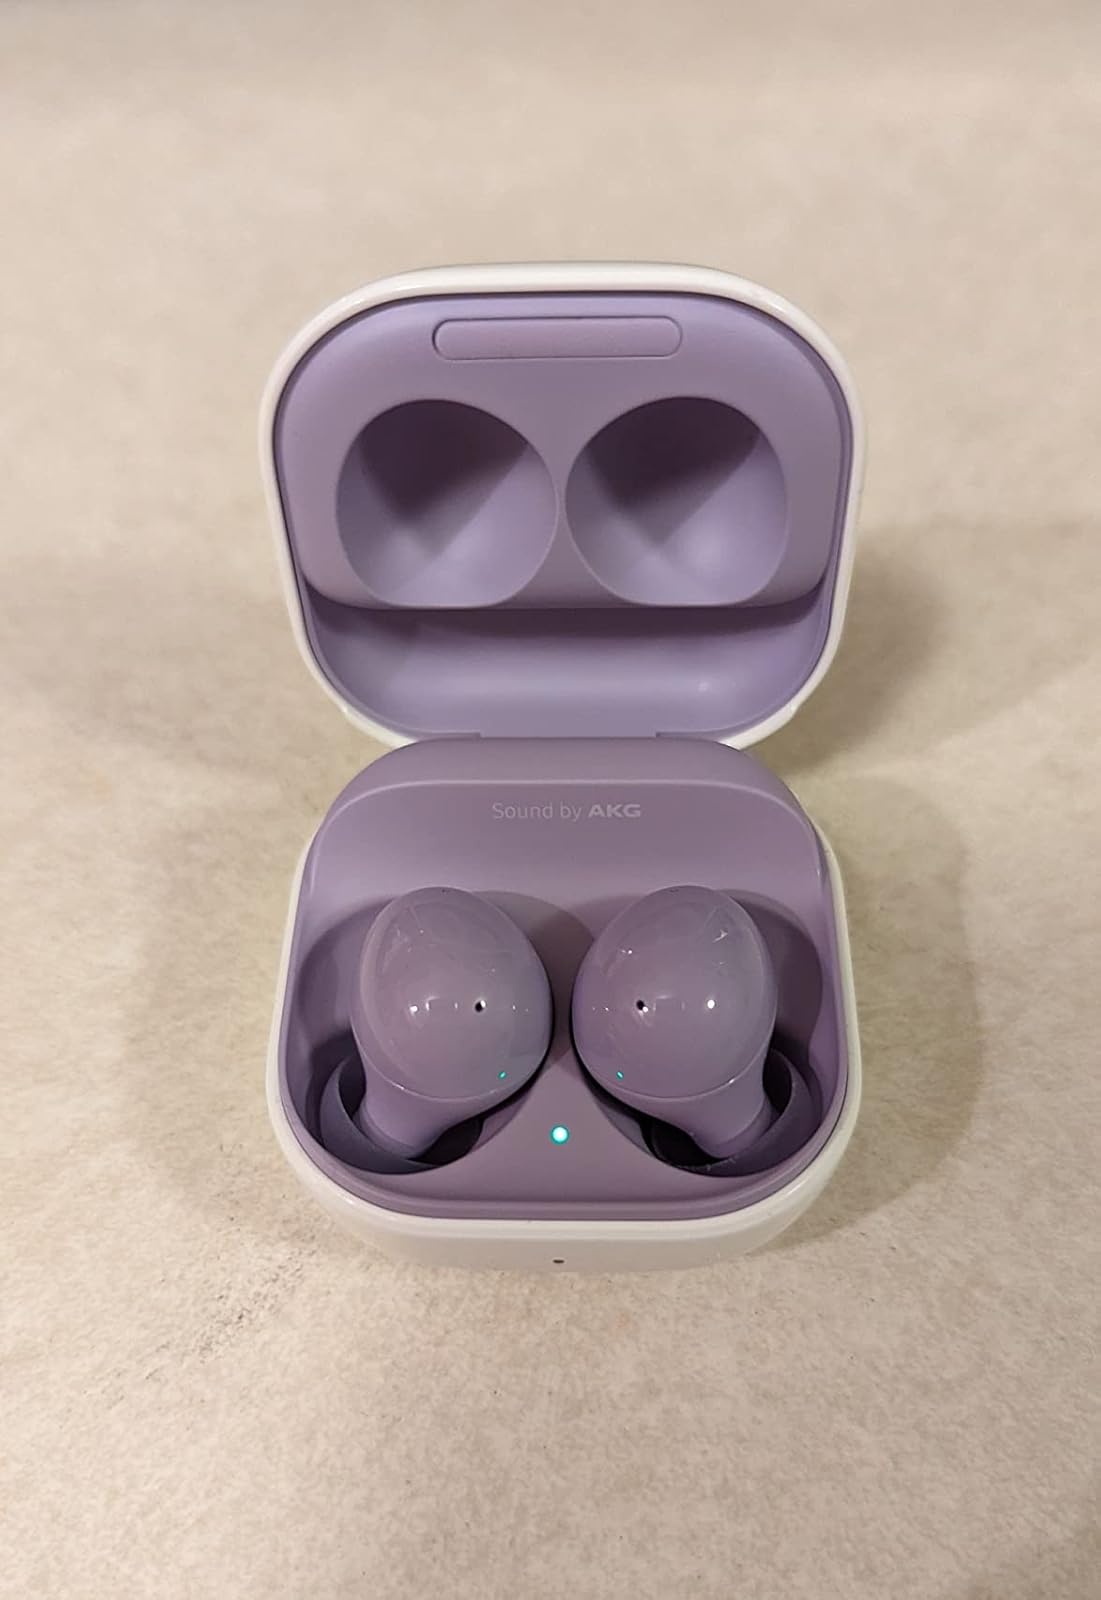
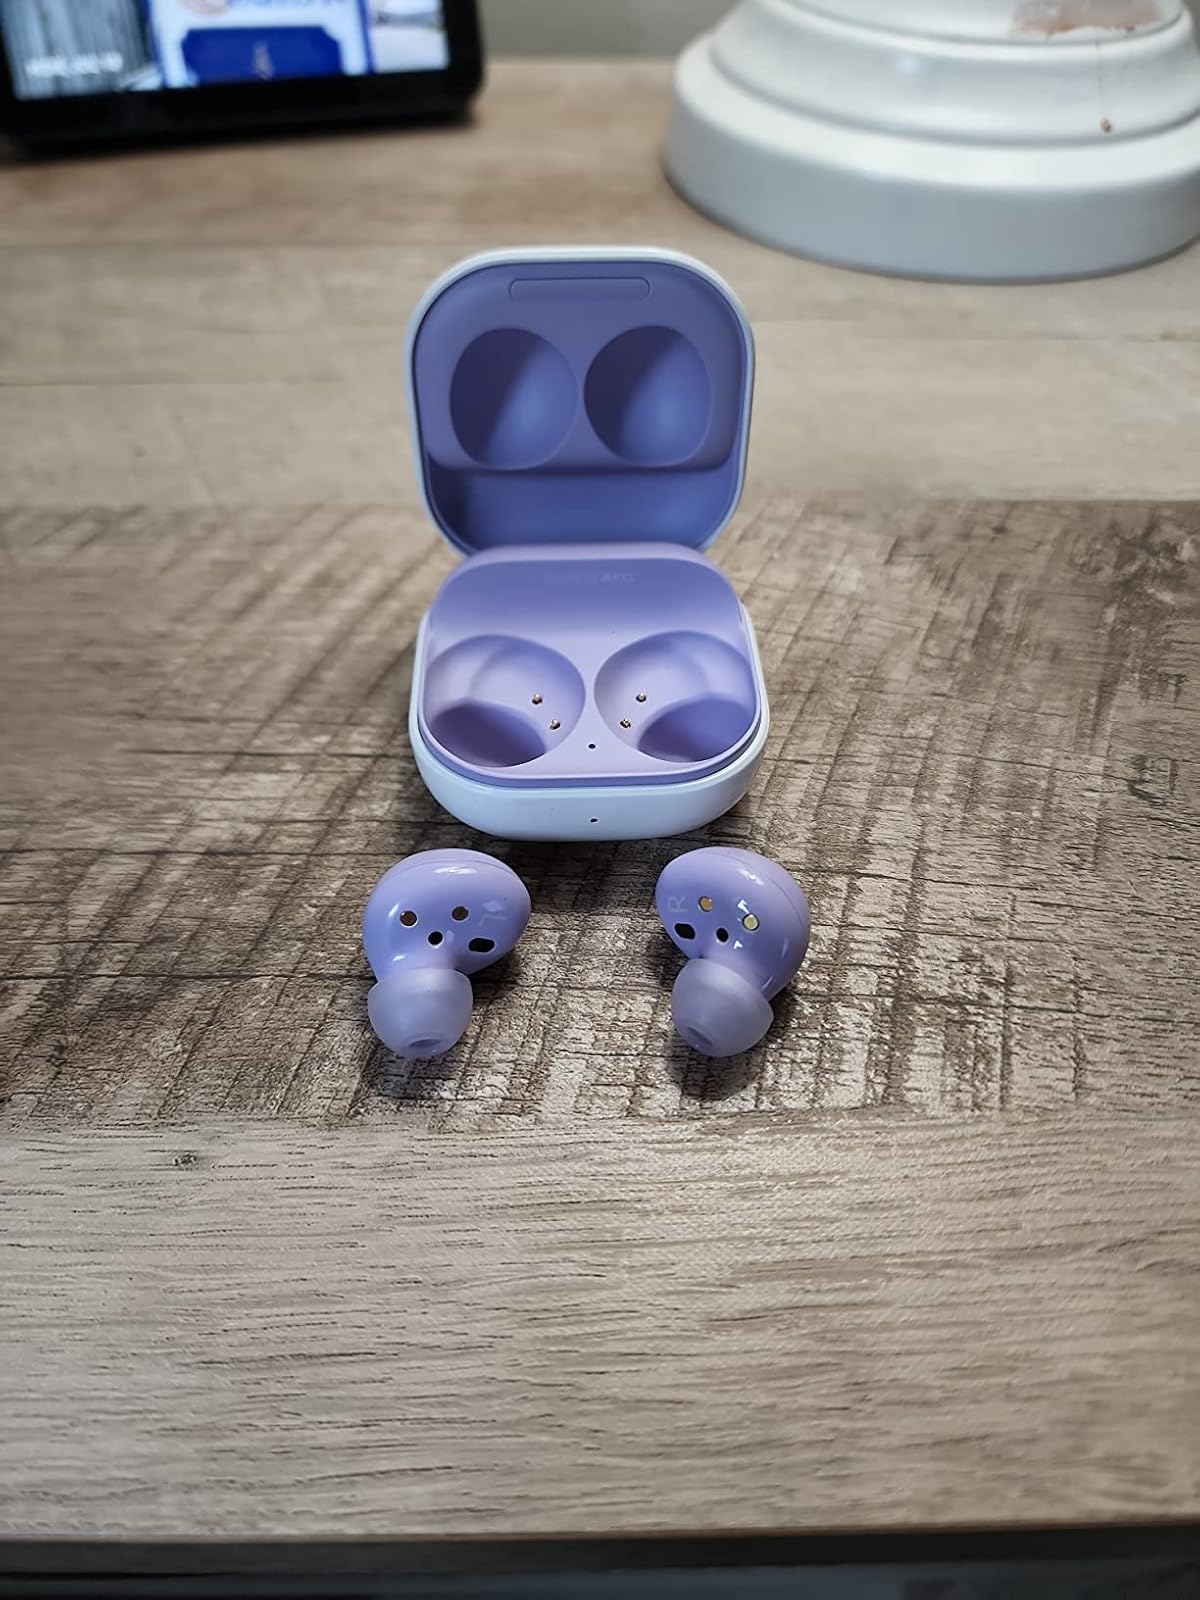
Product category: earbuds
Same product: yes